Walter Bedell Smith

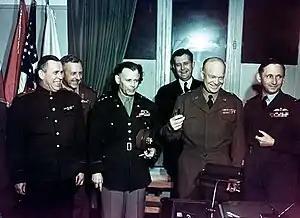
Six smiling and laughing men and one woman in uniform. Eisenhower is brandishing a pen.

The policy was revised, with colored soldiers serving in provisional platoons. In the 12th Army Group these were attached to regiments, while in the 6th Army Group the platoons were grouped into whole companies attached to the division. The former arrangement were generally better rated by the units they were attached to, because the colored platoons had no company-level unit training.